Anthony D'Esposito

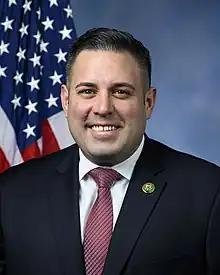
Official portrait, 2023

Anthony P. D'Esposito (born February 22, 1982) is an American politician and retired New York City Police Department (NYPD) detective. A Republican, he represented in the United States House of Representatives from 2023 to 2025. His victory in the 2022 midterm election was considered a major upset, contributing to the narrow Republican majority in the House of Representatives.